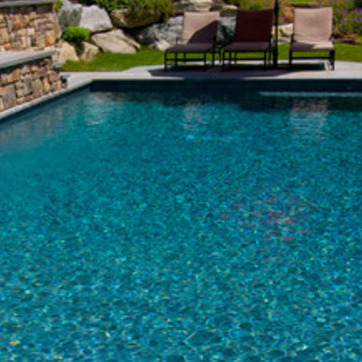
Material: water